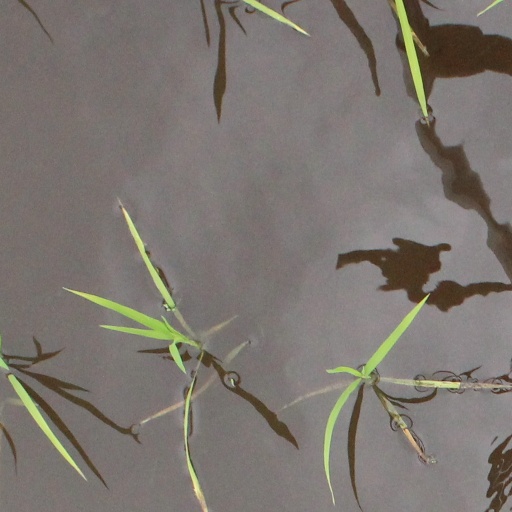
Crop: rice